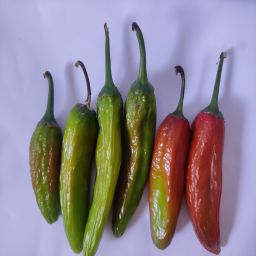
Crop: New Mexico Green Chile
Quality: Old